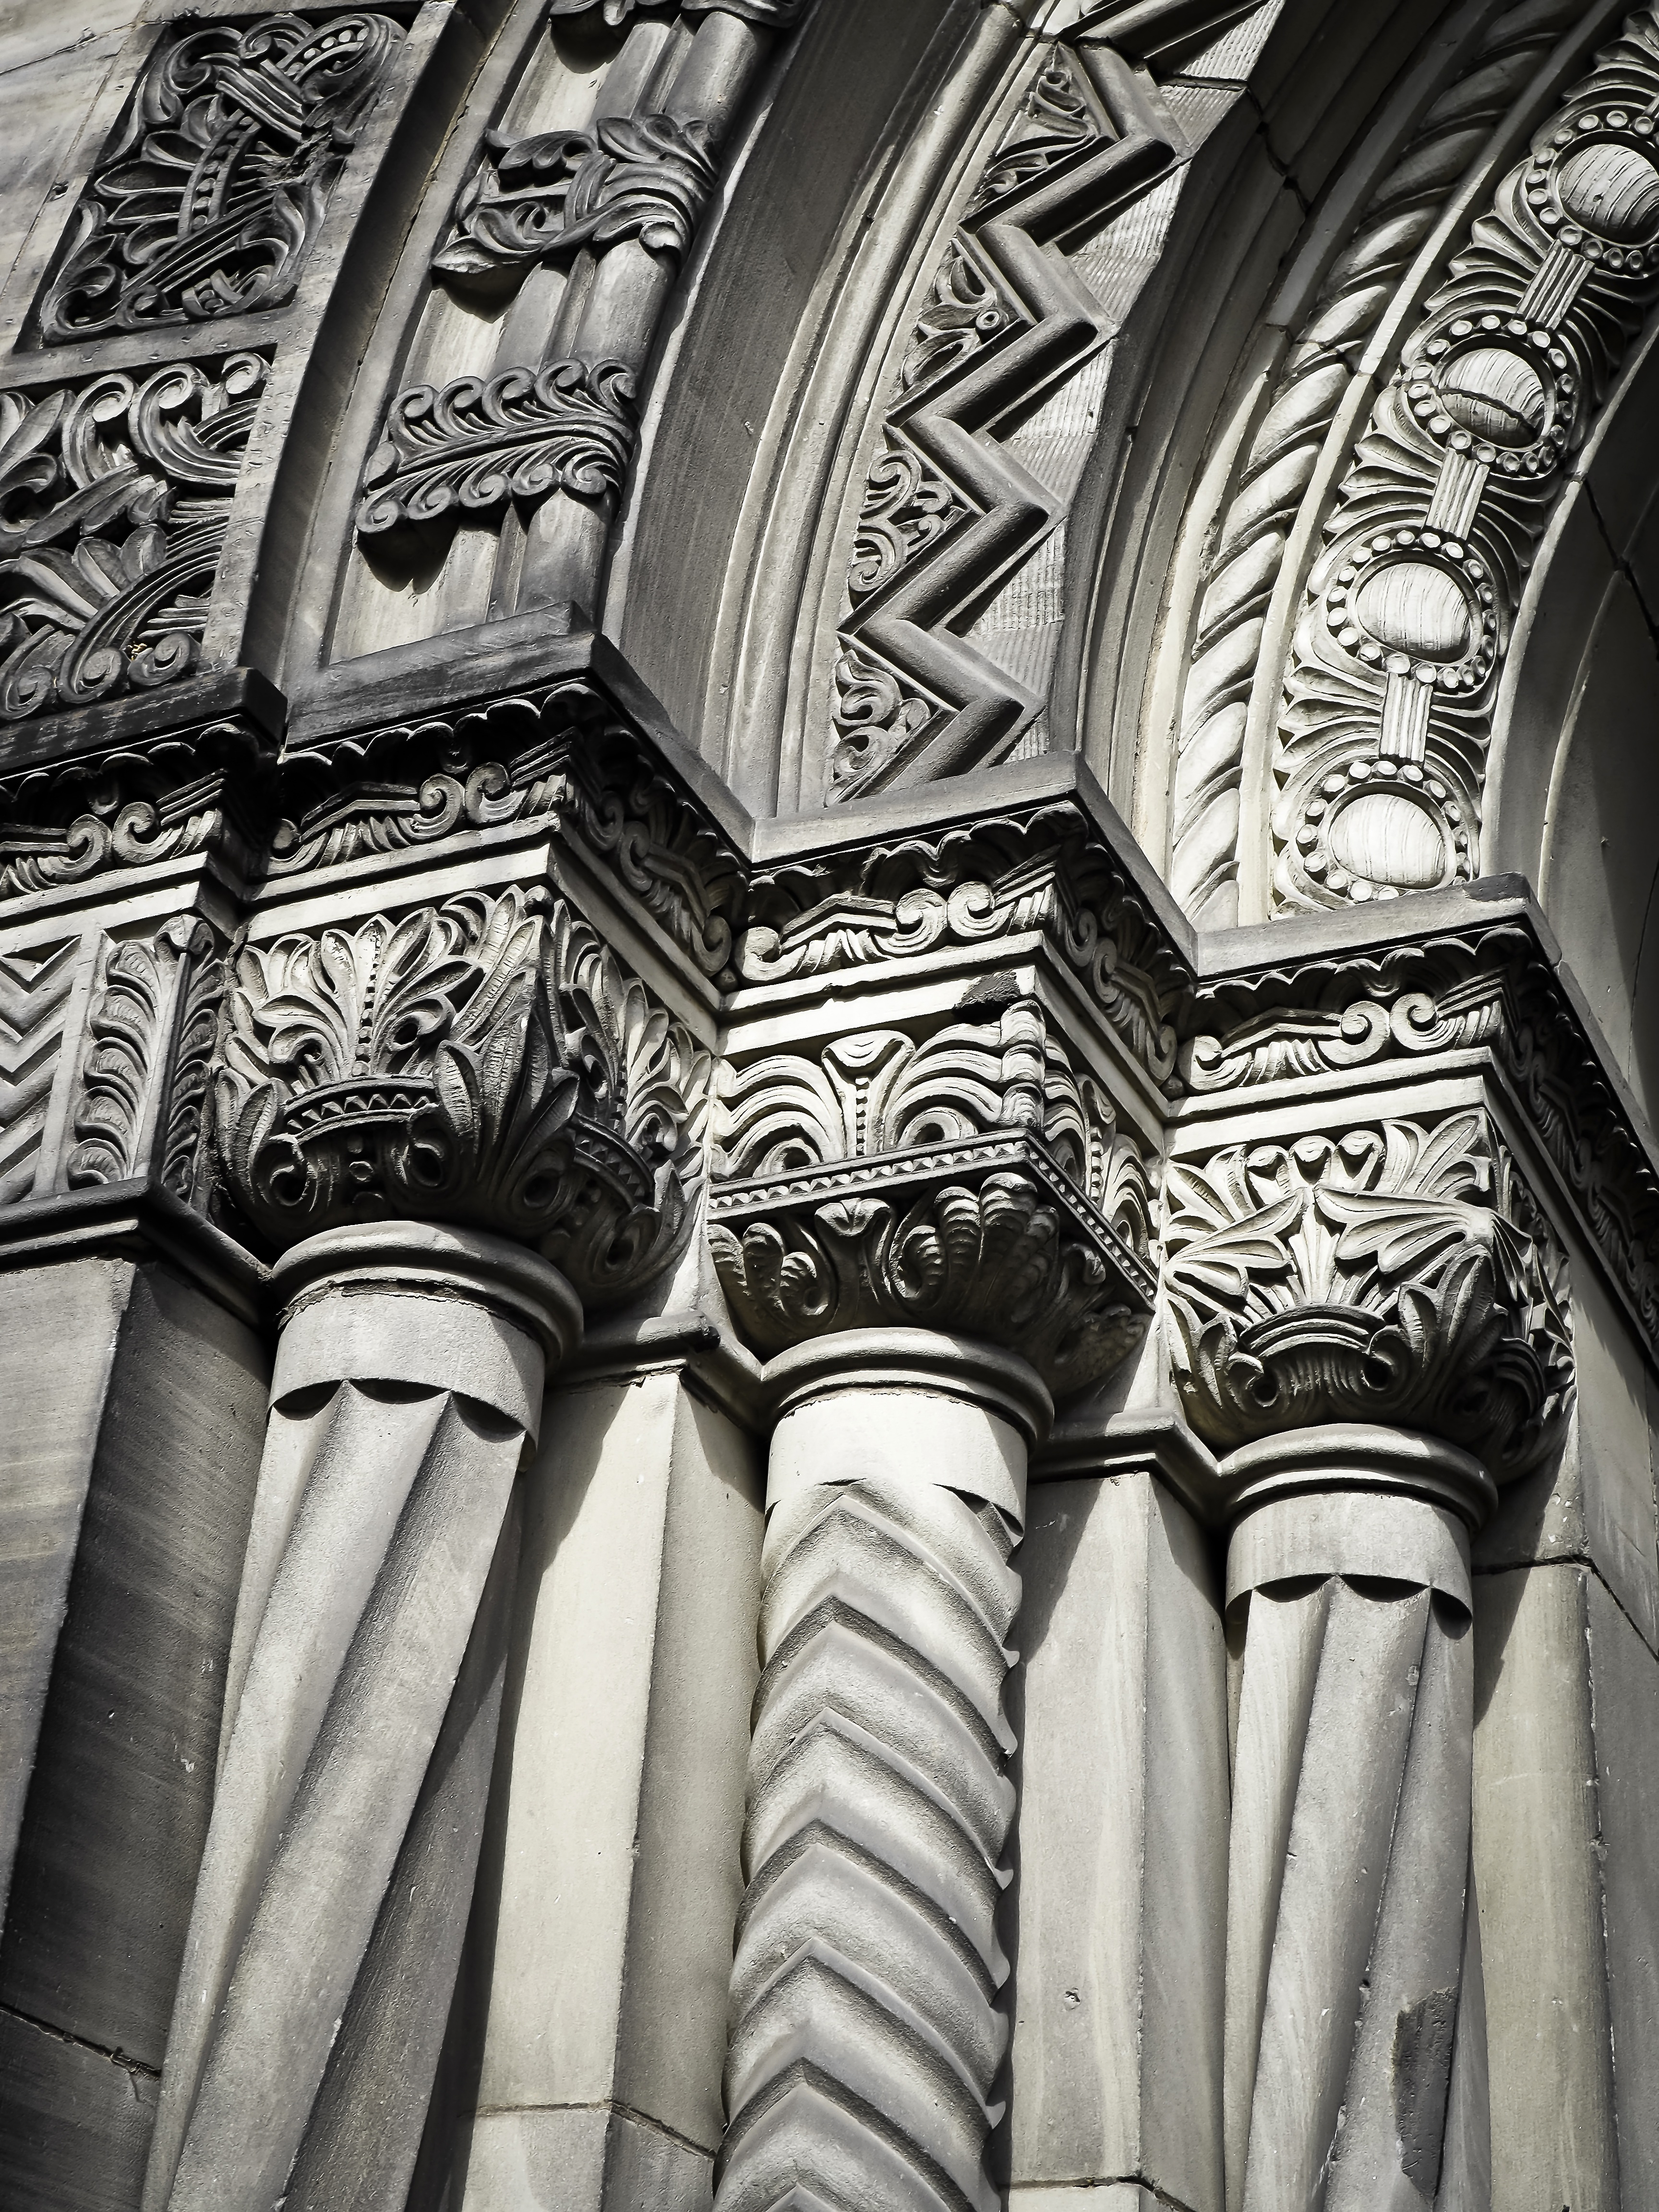
black and white, architecture, structure, white, window, building, stone, statue, arch, line, column, church, cathedral, black, monochrome, black white, place of worship, ornament, sculpture, art, temple, symmetry, carving, past, historically, transient, columnar, rock carving, gothic architecture, church facade, monochrome photography